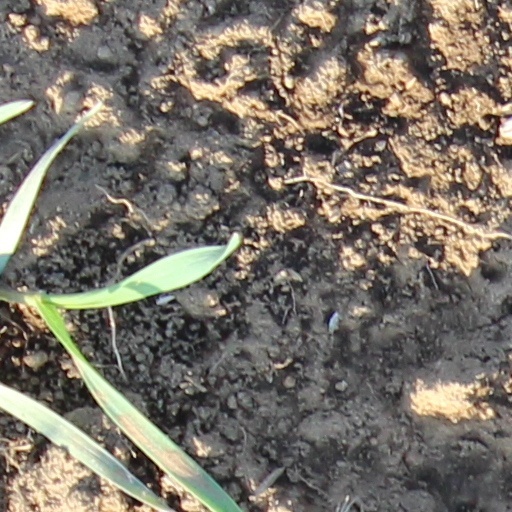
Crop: wheat